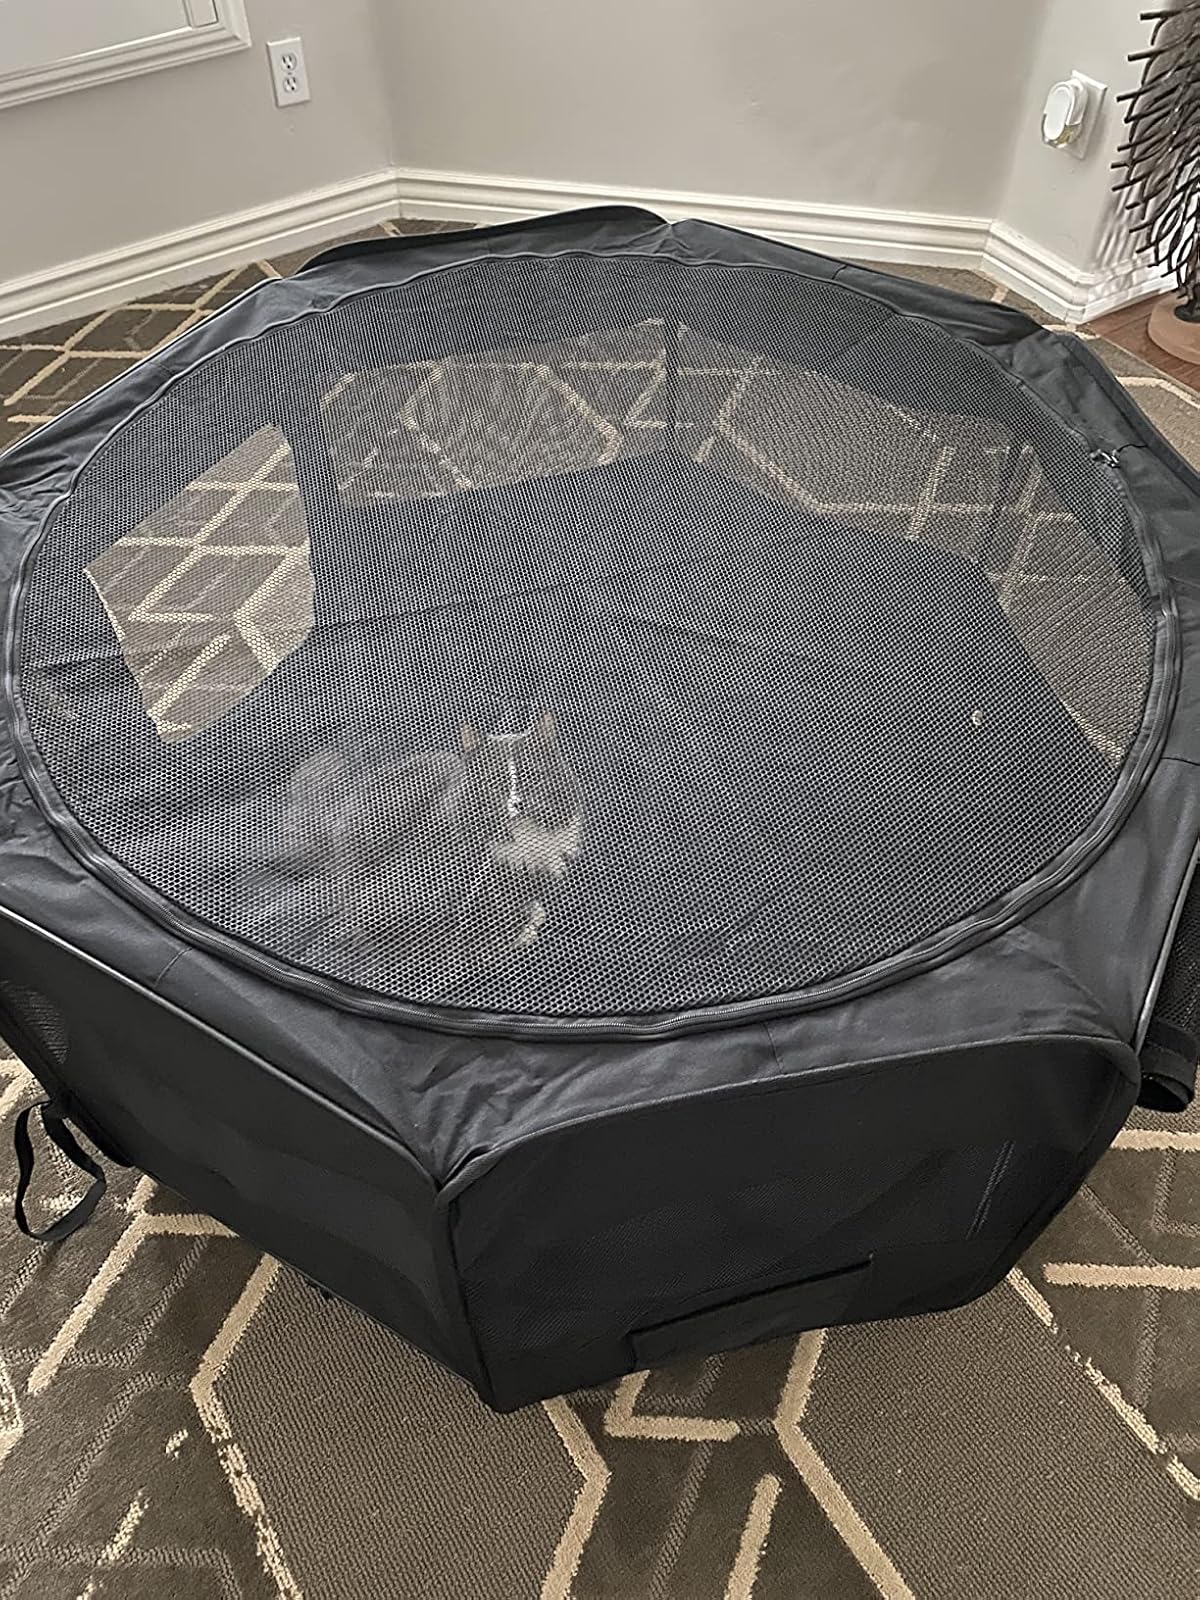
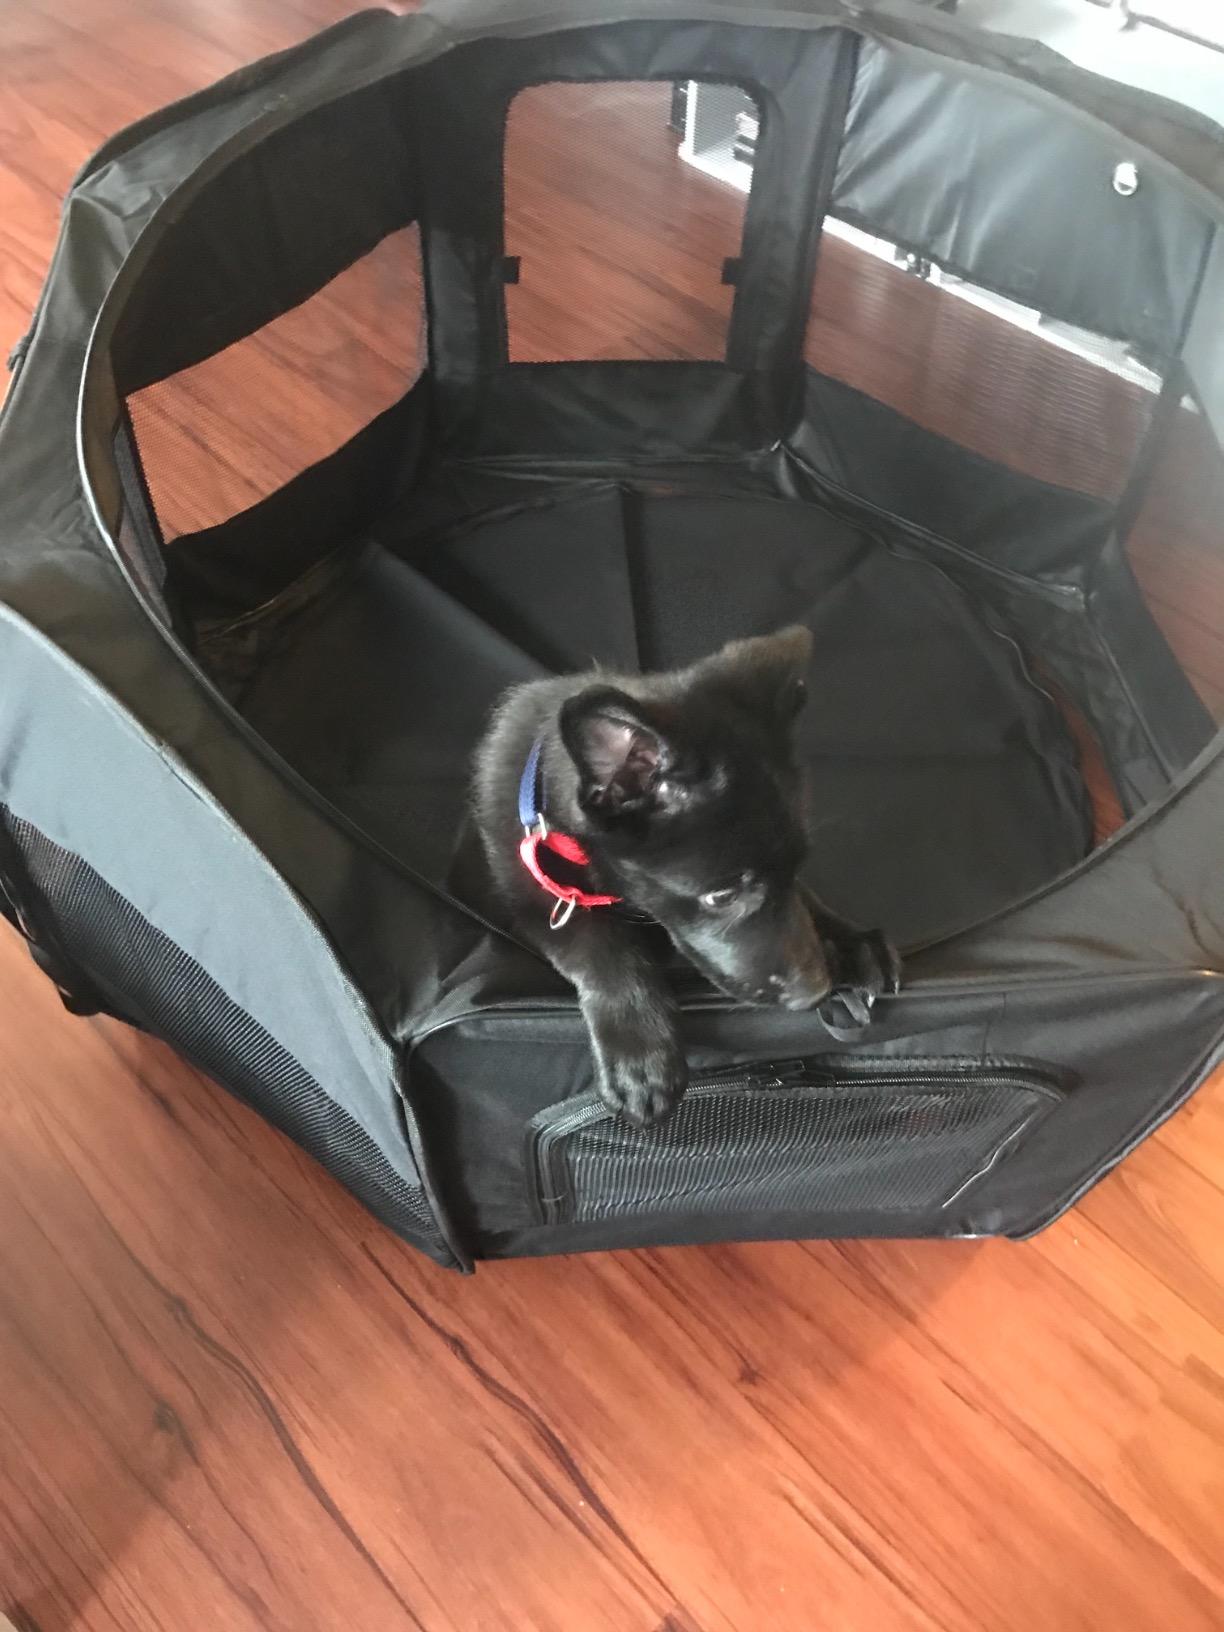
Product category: items_kennel
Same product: yes